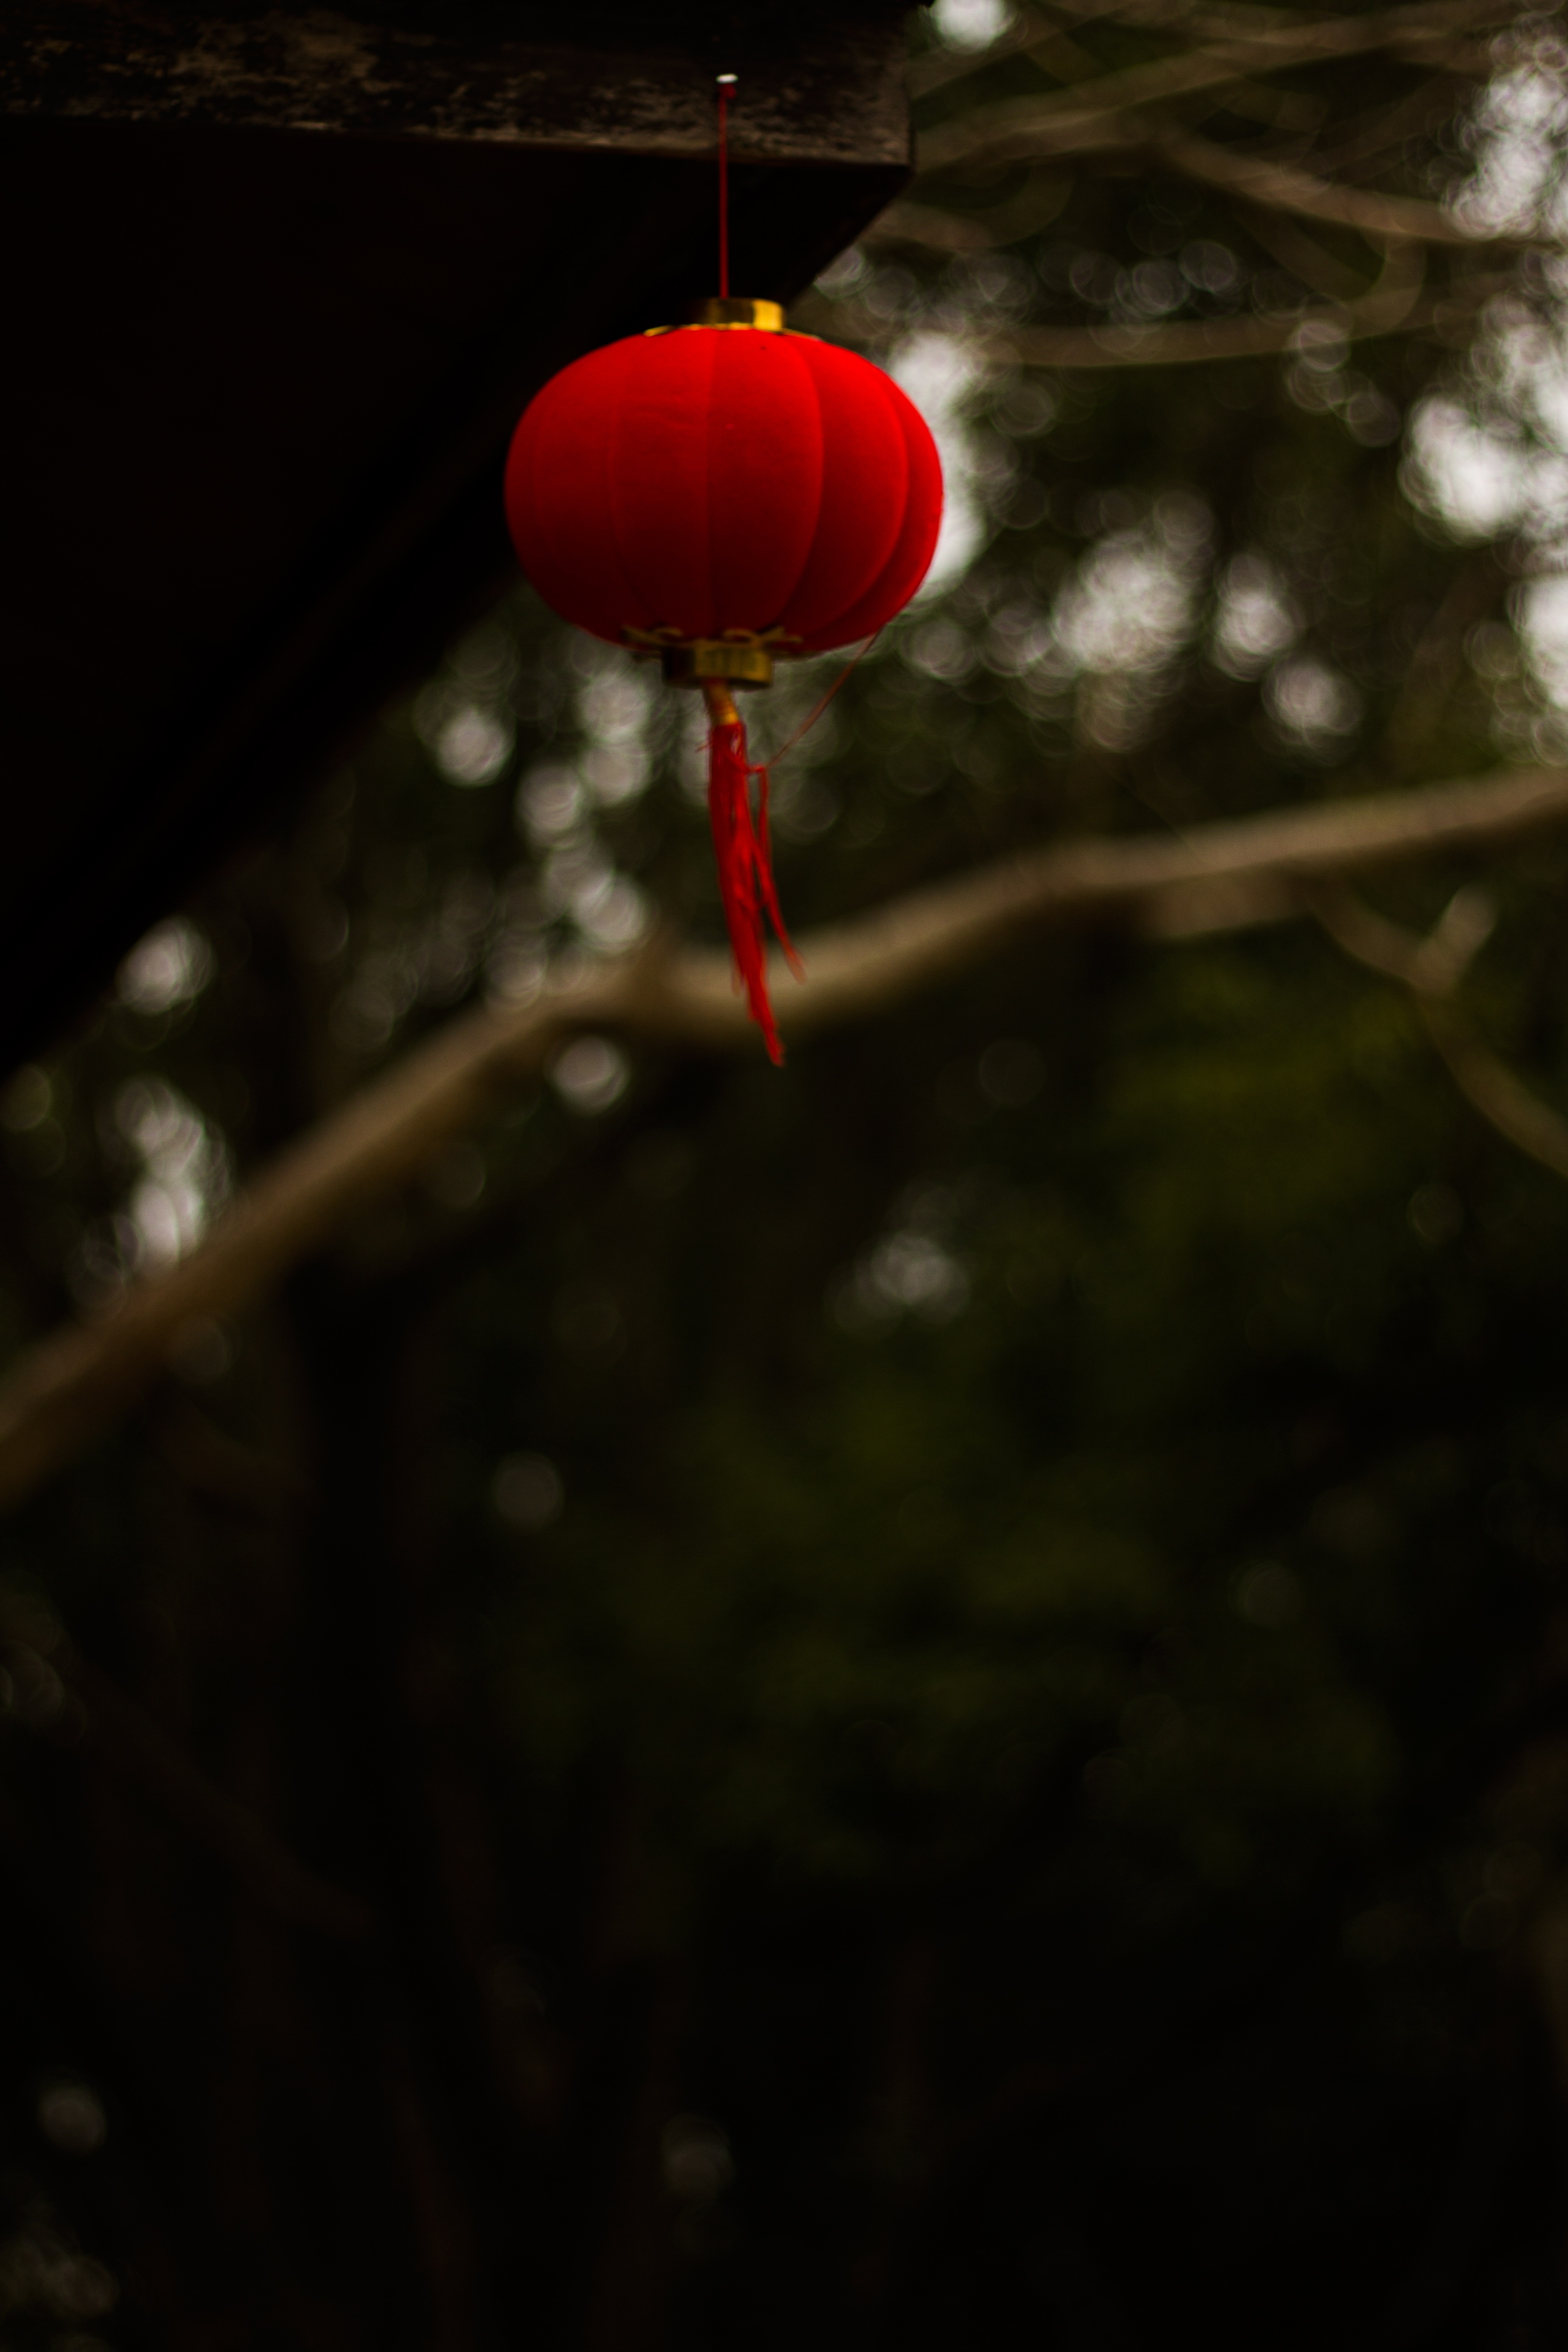
light, plant, night, sunlight, leaf, flower, lantern, reflection, red, darkness, lighting, macro photography, china wind, putuo